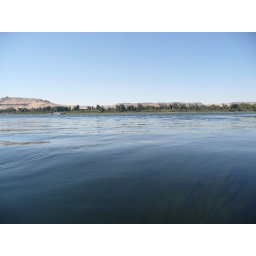
More grass growing underneath the water than on the banks